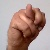
The image shows a hand gesture representing the letter 'N' in Indian Sign Language.